Wurmberg (Harz)

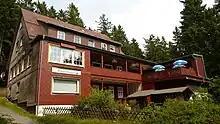
The "Rodelhaus" near the cableway middle station

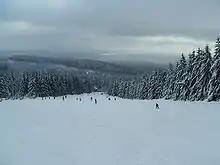
Kaffeehorst run on the Wurmberg

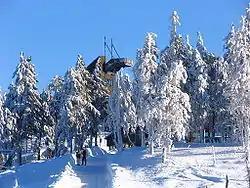
West side of the summit

About halfway up the southern slope of the Wurmberg and 100 m from the middle station of the Wurmberg lift is the "Rodelhaus". This used to be a simple farm building before the opening of the toboggan run ("Rodelbahn") at the beginning of 1908. It is still open as a restaurant today and is a popular destination for visitors to Braunlage.